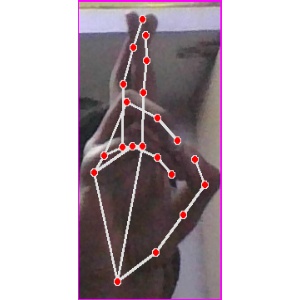
अक्षर: र